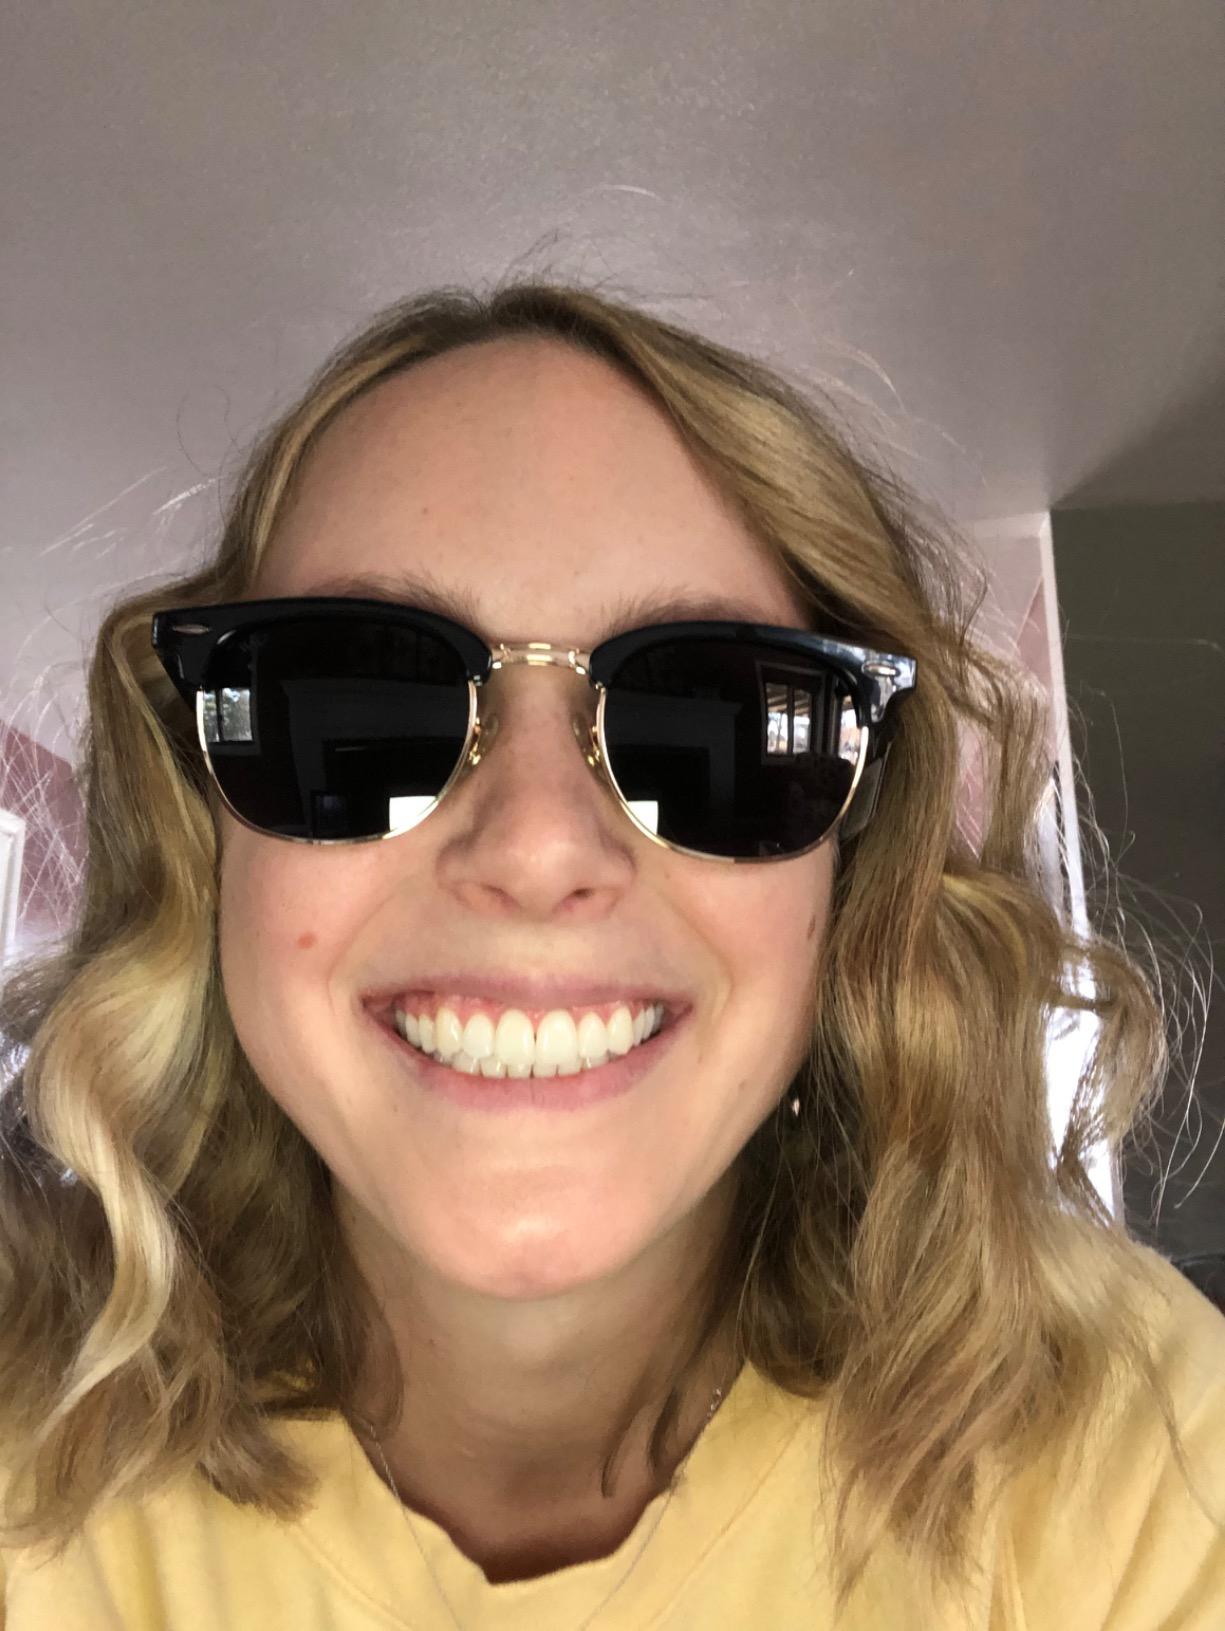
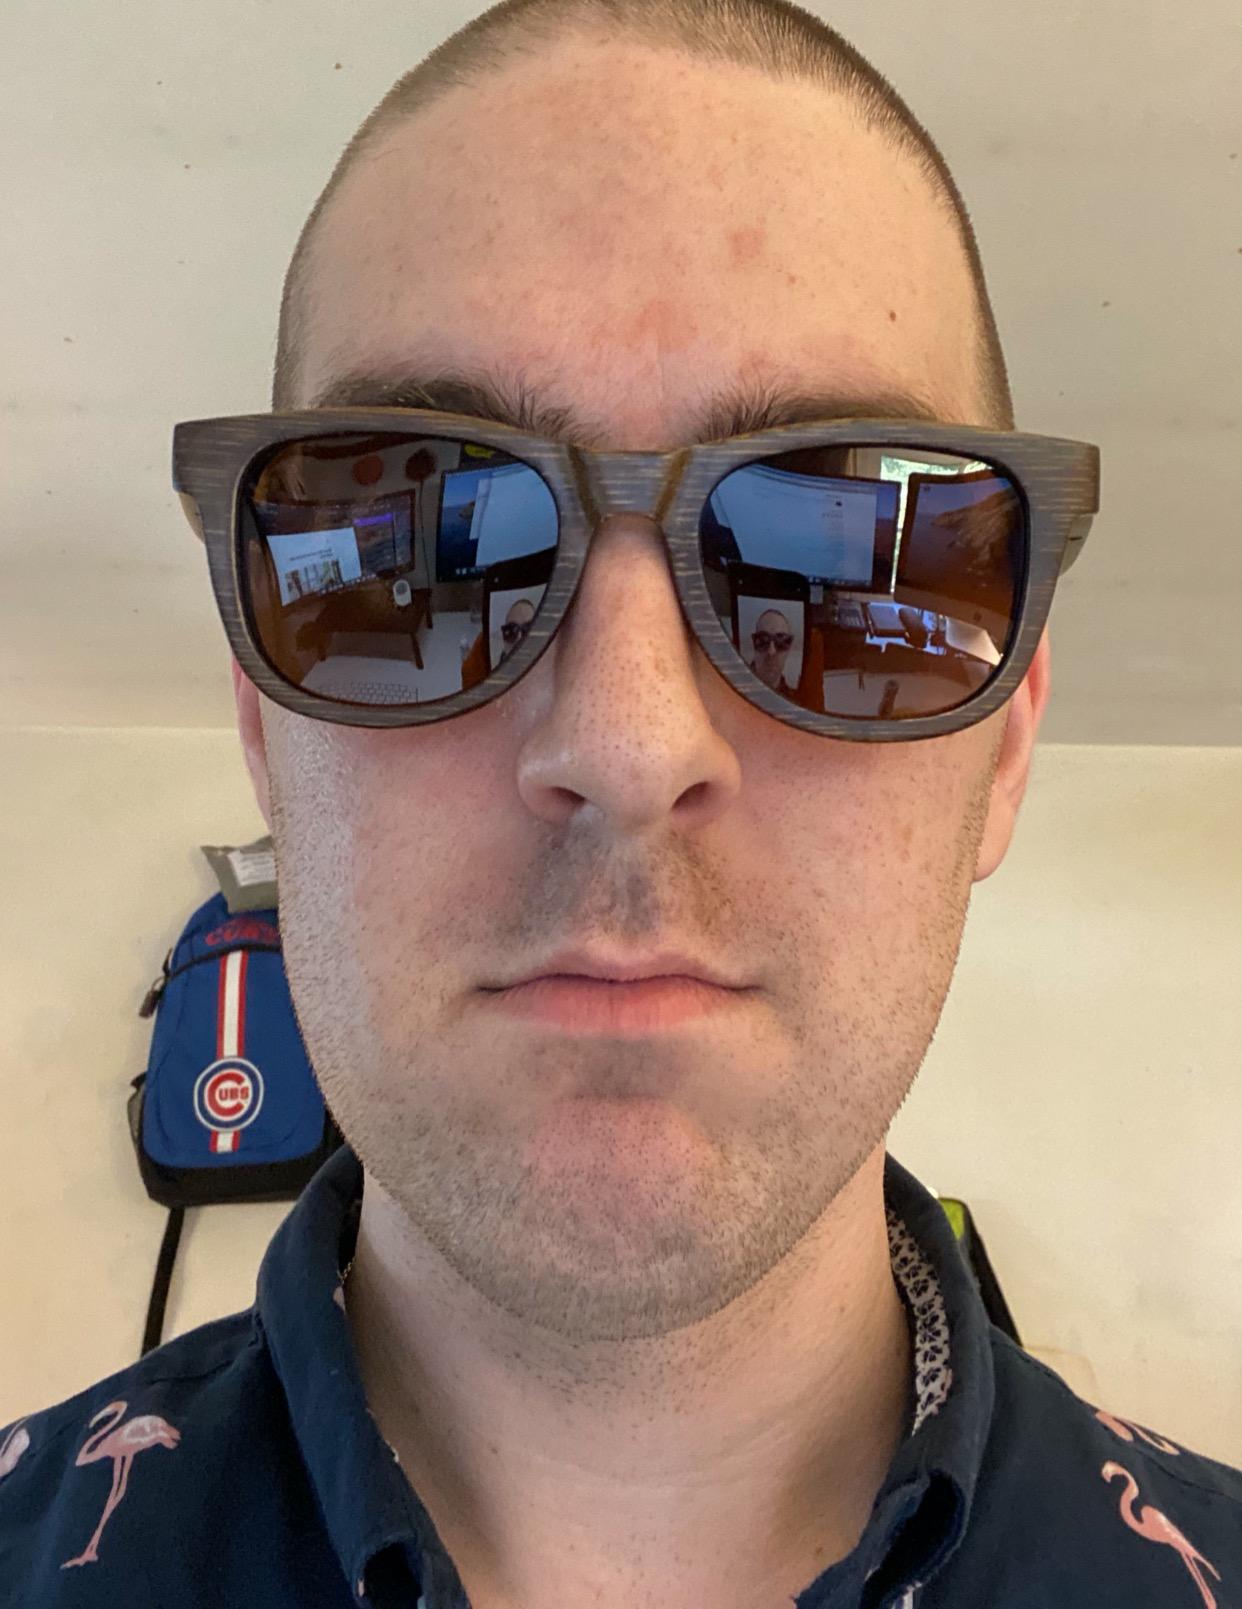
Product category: accessories_sunglasses
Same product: no